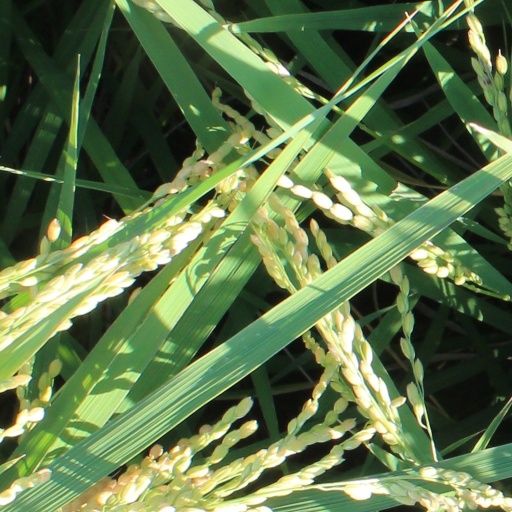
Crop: rice